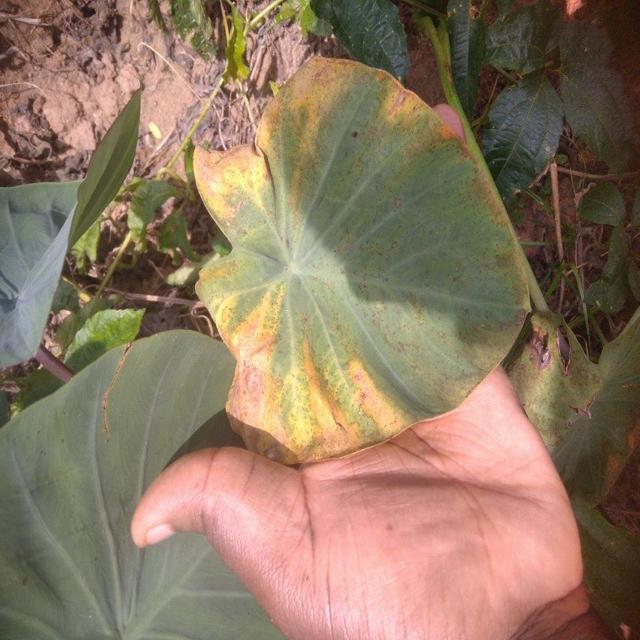
Label: Mid_Blight